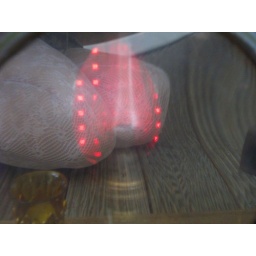
my stockings, a wooden floor an an old lamp from a steam engine in the sunlight